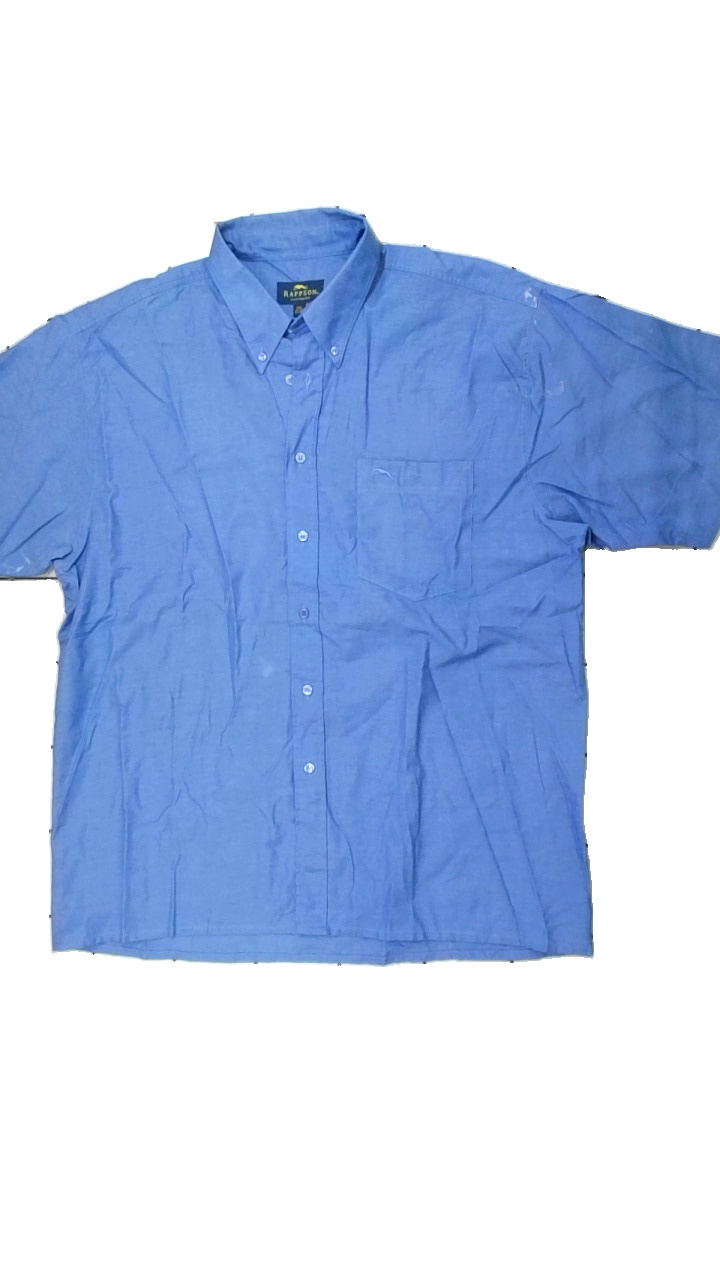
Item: Shirt (Men)
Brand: Rappson (gubb)
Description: blå kortärmad skjorta med fläckar på armarna
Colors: Blue
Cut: Regular
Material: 68% cotton 32% polyester
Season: All
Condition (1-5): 3
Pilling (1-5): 5
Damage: fläckar arm
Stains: Major
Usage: Export
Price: <50